Dokgo Rewind

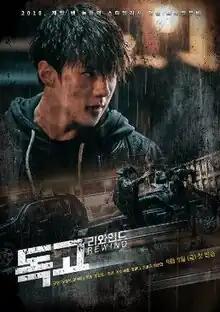

Dokgo Rewind is a 2018 South Korean action web-series based on popular webtoon of the same name by Meen and Baek Seung-hoon. The series serves as a prequel to the webtoon. It stars Oh Se-hun, Jo Byeong-kyu, Ahn Bo-hyun, and Kang Mi-na. The web-series deals with bullying, violence and corruption within the high schools among the delinquent circle and how three boys from different lives come together to fight school violence. A production of Samhwa Networks, it was released online via Kakao Page and oksusu on September 7, 2018, and is also available on Viki.